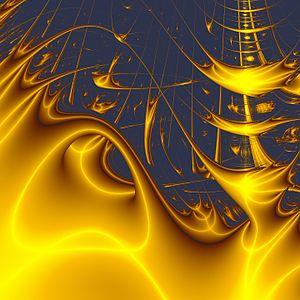
Une fractale de Liapounov se présente comme une image spectaculaire, obtenue automatiquement en utilisant la notion mathématique d'exposant de Liapounov. La courbe qui donne les valeurs de cet exposant en fonction du paramètre caractéristique d'une suite logistique présente des valeurs négatives dans les zones de stabilité et positives dans les zones de chaos.